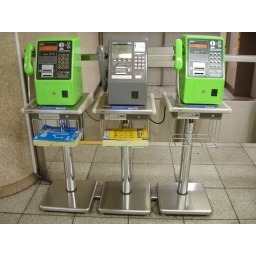
Grey telephone framed by two green ones, 12.5. 2007